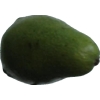
Label: green_avocado